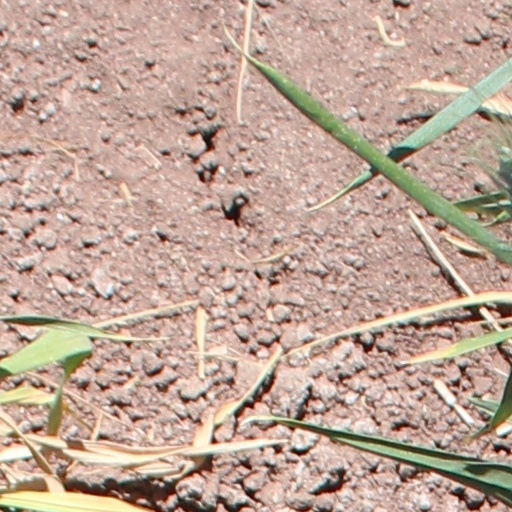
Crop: wheat